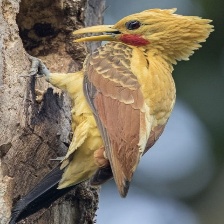
Species: CREAM COLORED WOODPECKER
Scientific name: CELEUS FLAVUS